Isaac N. Reynolds House

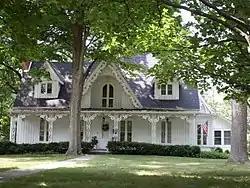

The Isaac N. Reynolds House is a private house located at 123 North East Street in Eaton Rapids, Michigan. It was listed on the National Register of Historic Places in 1974. It is one of the finest Gothic Revival houses in Michigan.